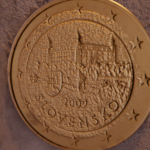
Coin value: 50cents
Country: sk
Edition: standard